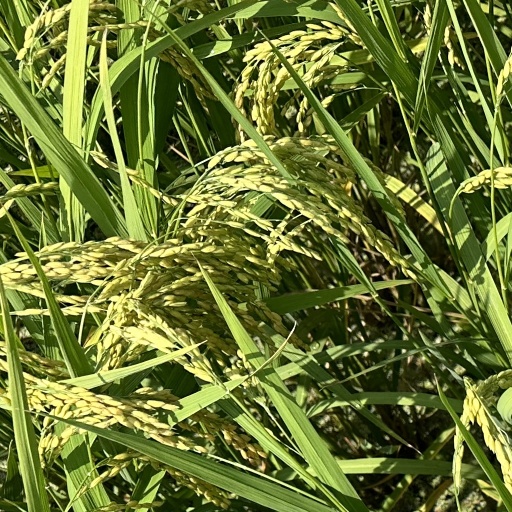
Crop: rice